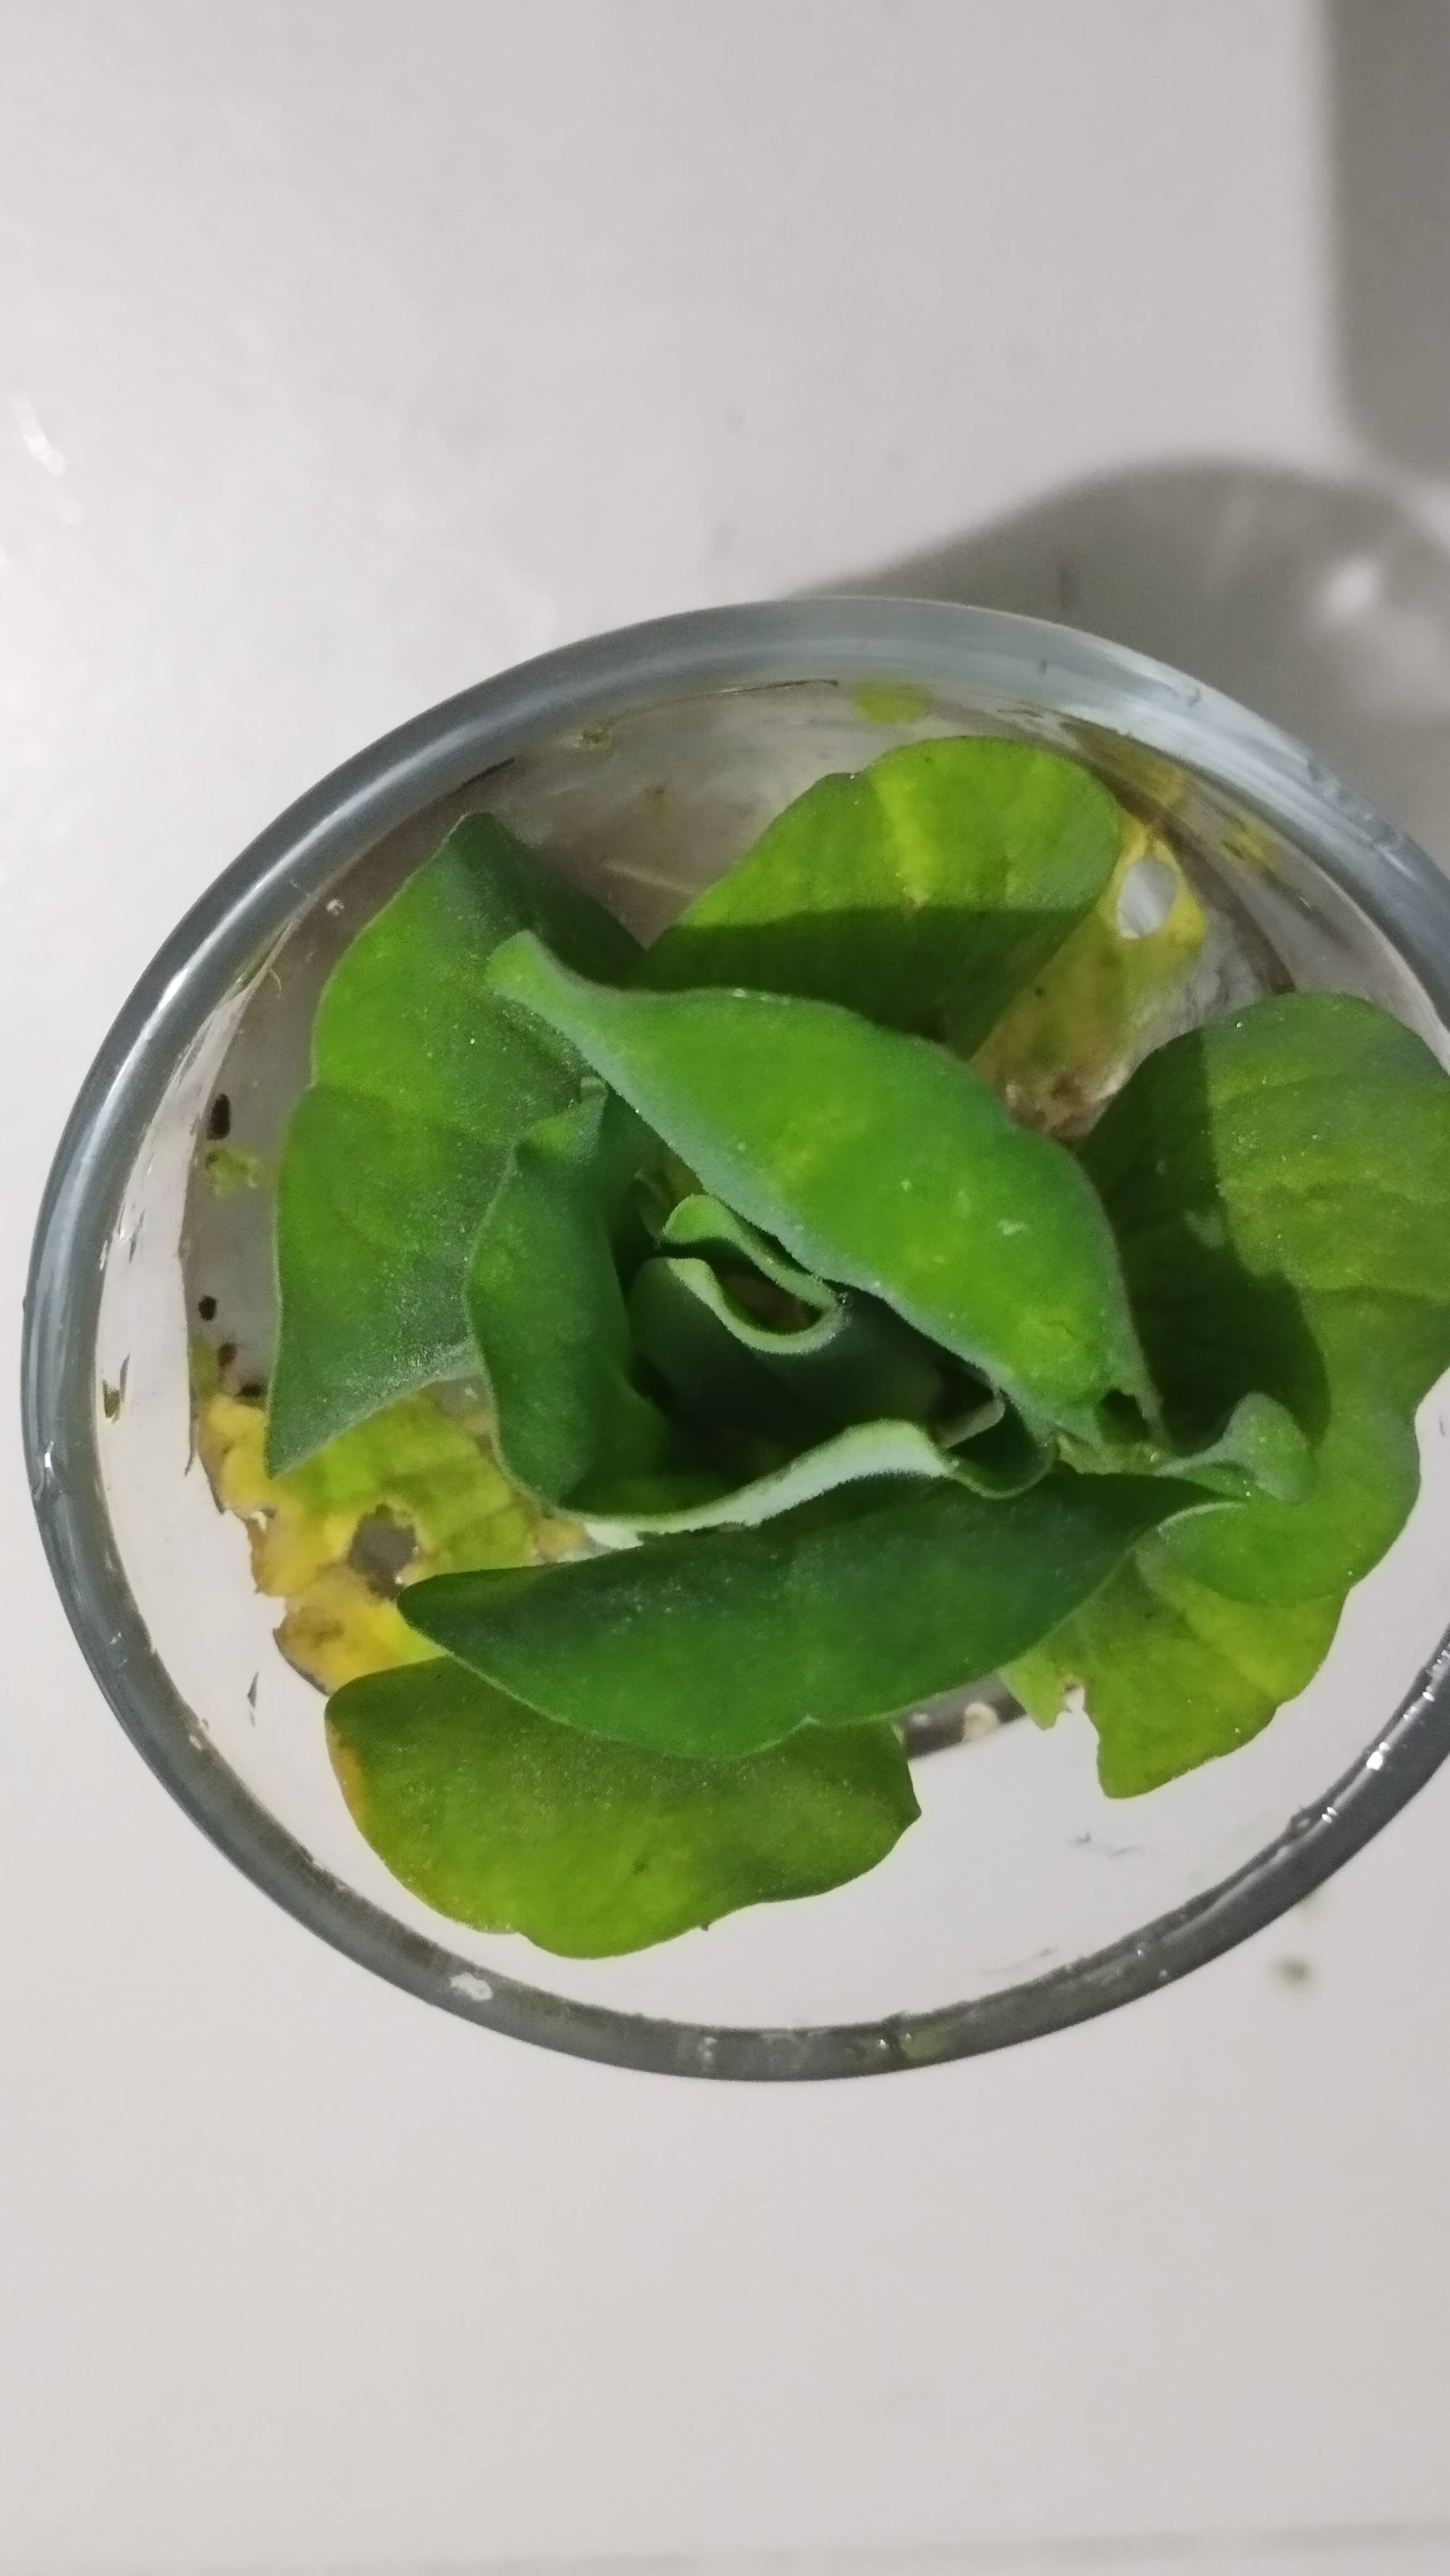
Species: Water Lettuce (Pistia stratiotes)